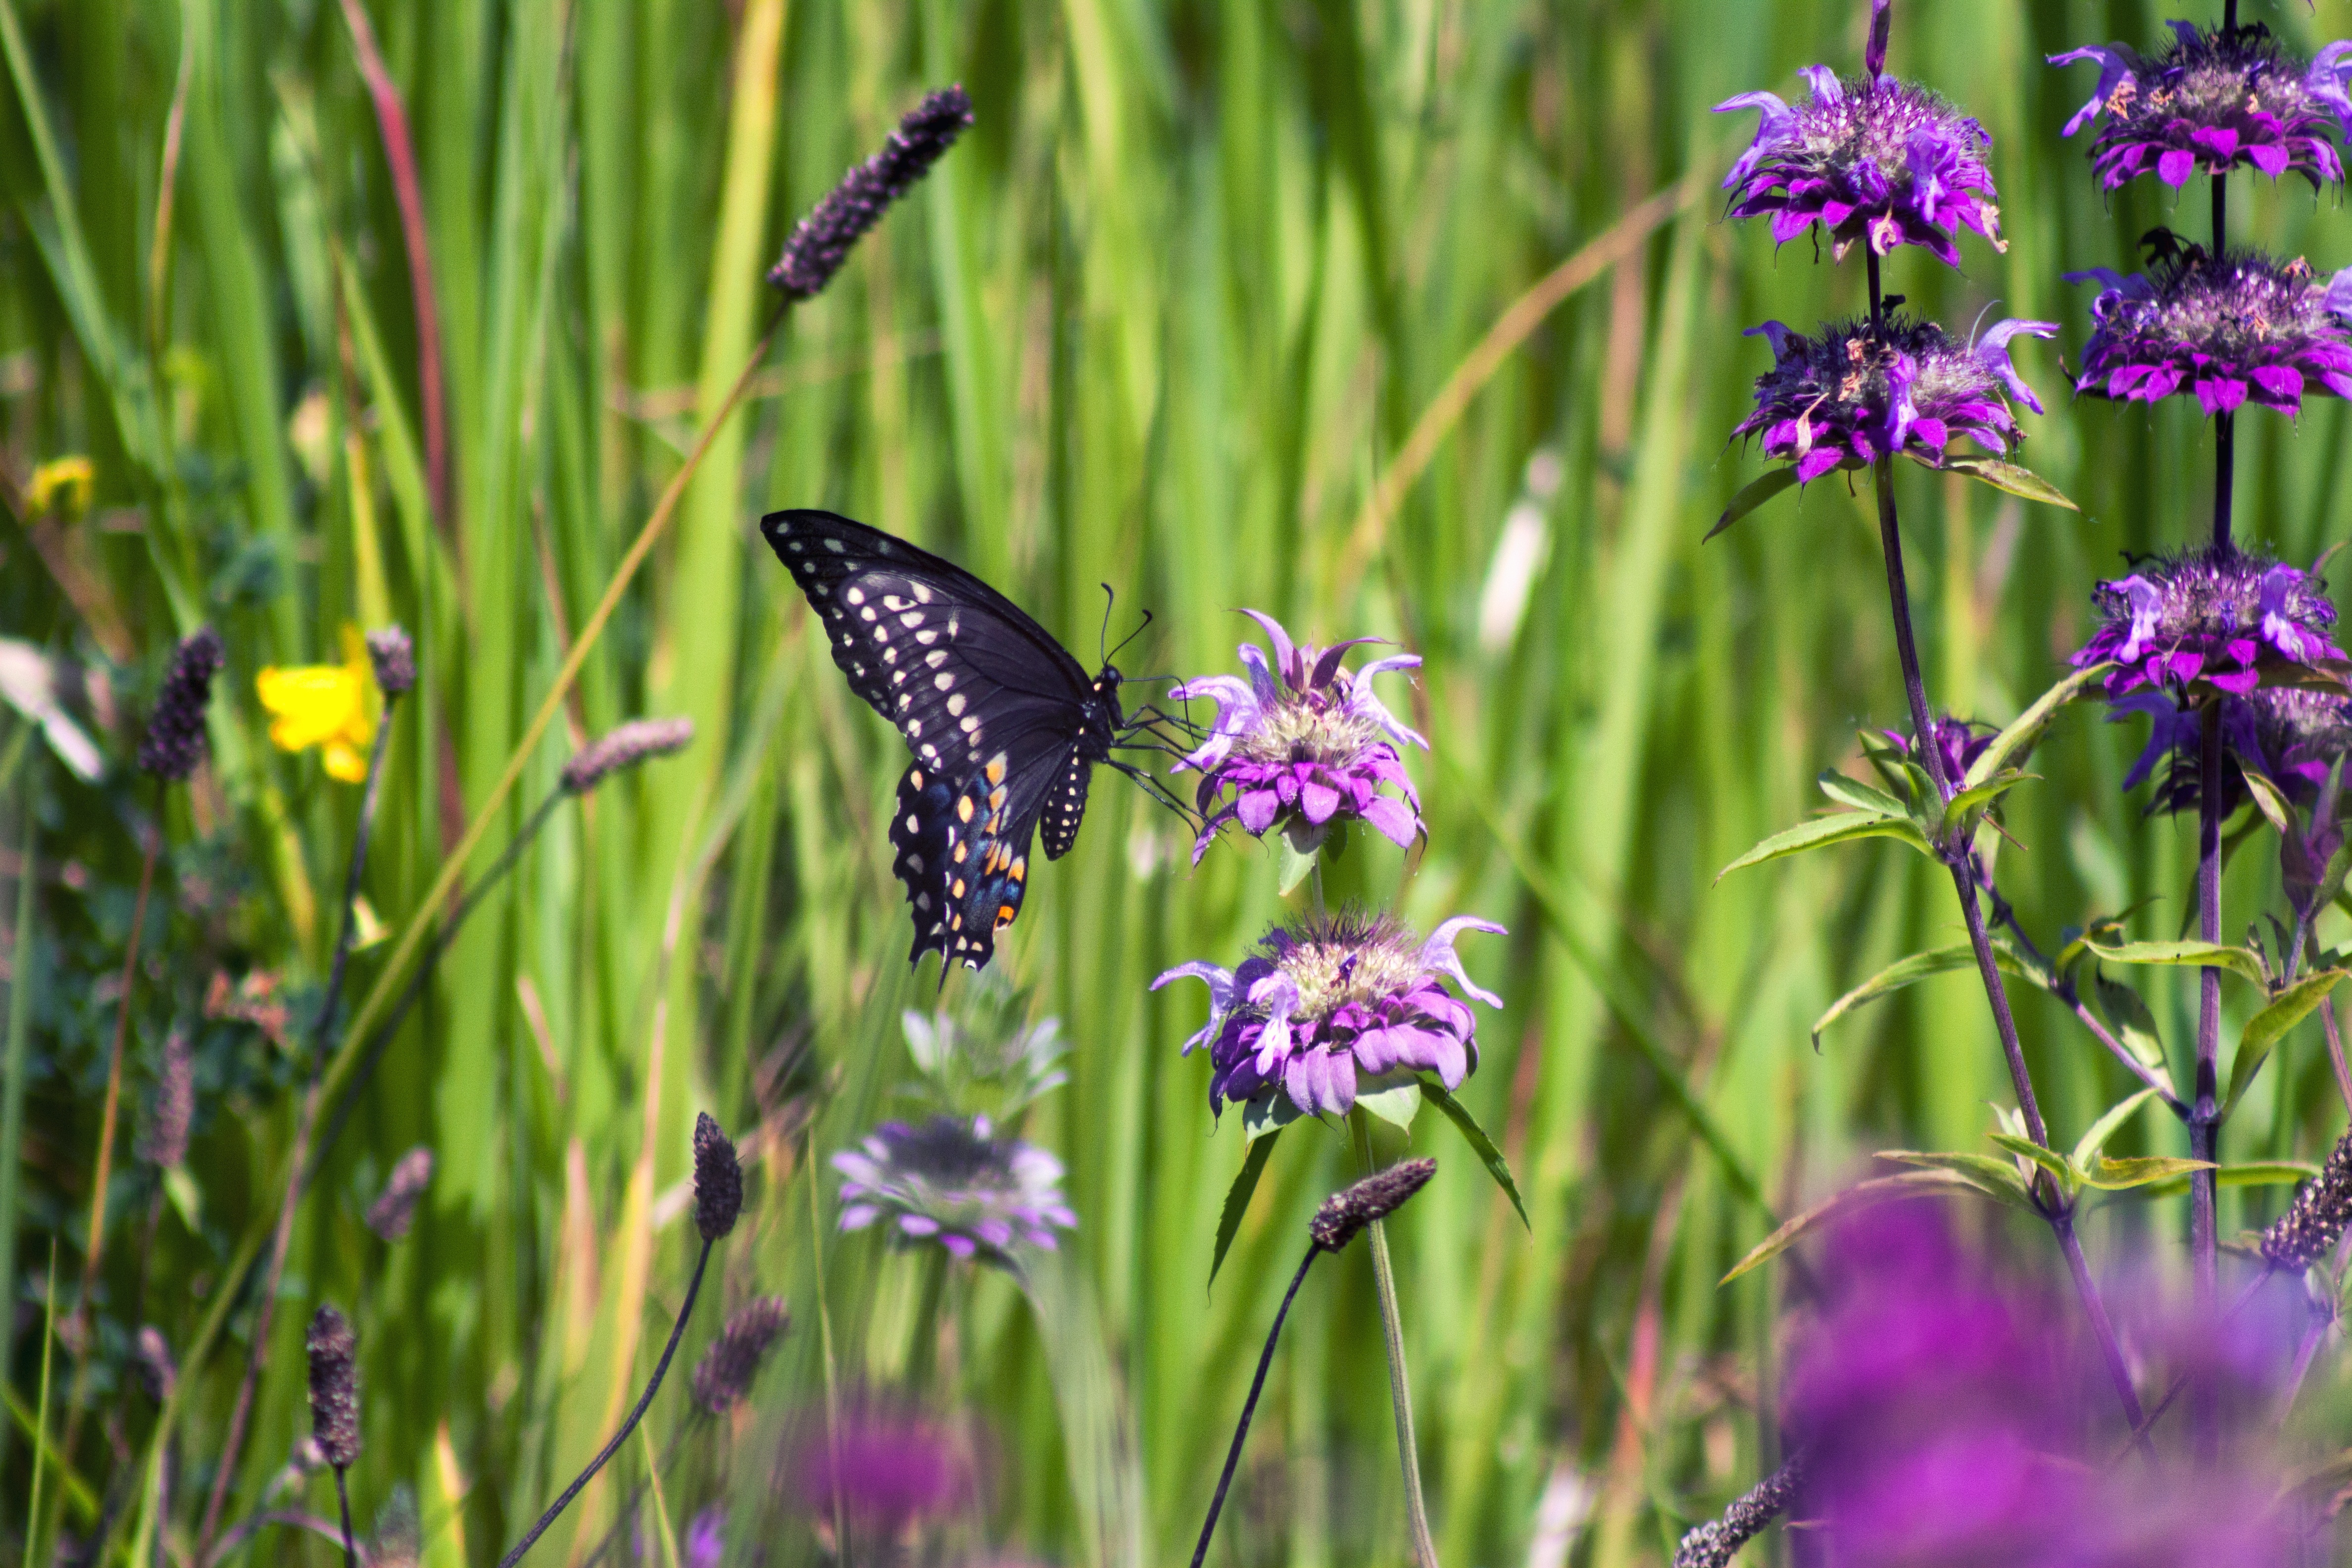
nature, grass, swamp, plant, meadow, prairie, flower, summer, pattern, herb, color, insect, botany, blue, butterfly, colorful, garden, flora, lavender, fauna, invertebrate, wildflower, bright, grasslands, nectar, macro photography, flowering plant, butterfly isolated, land plant, moths and butterflies, english lavender